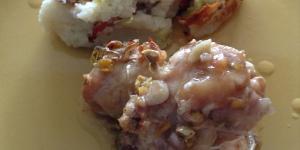
colombinas de pollo asadas al horno